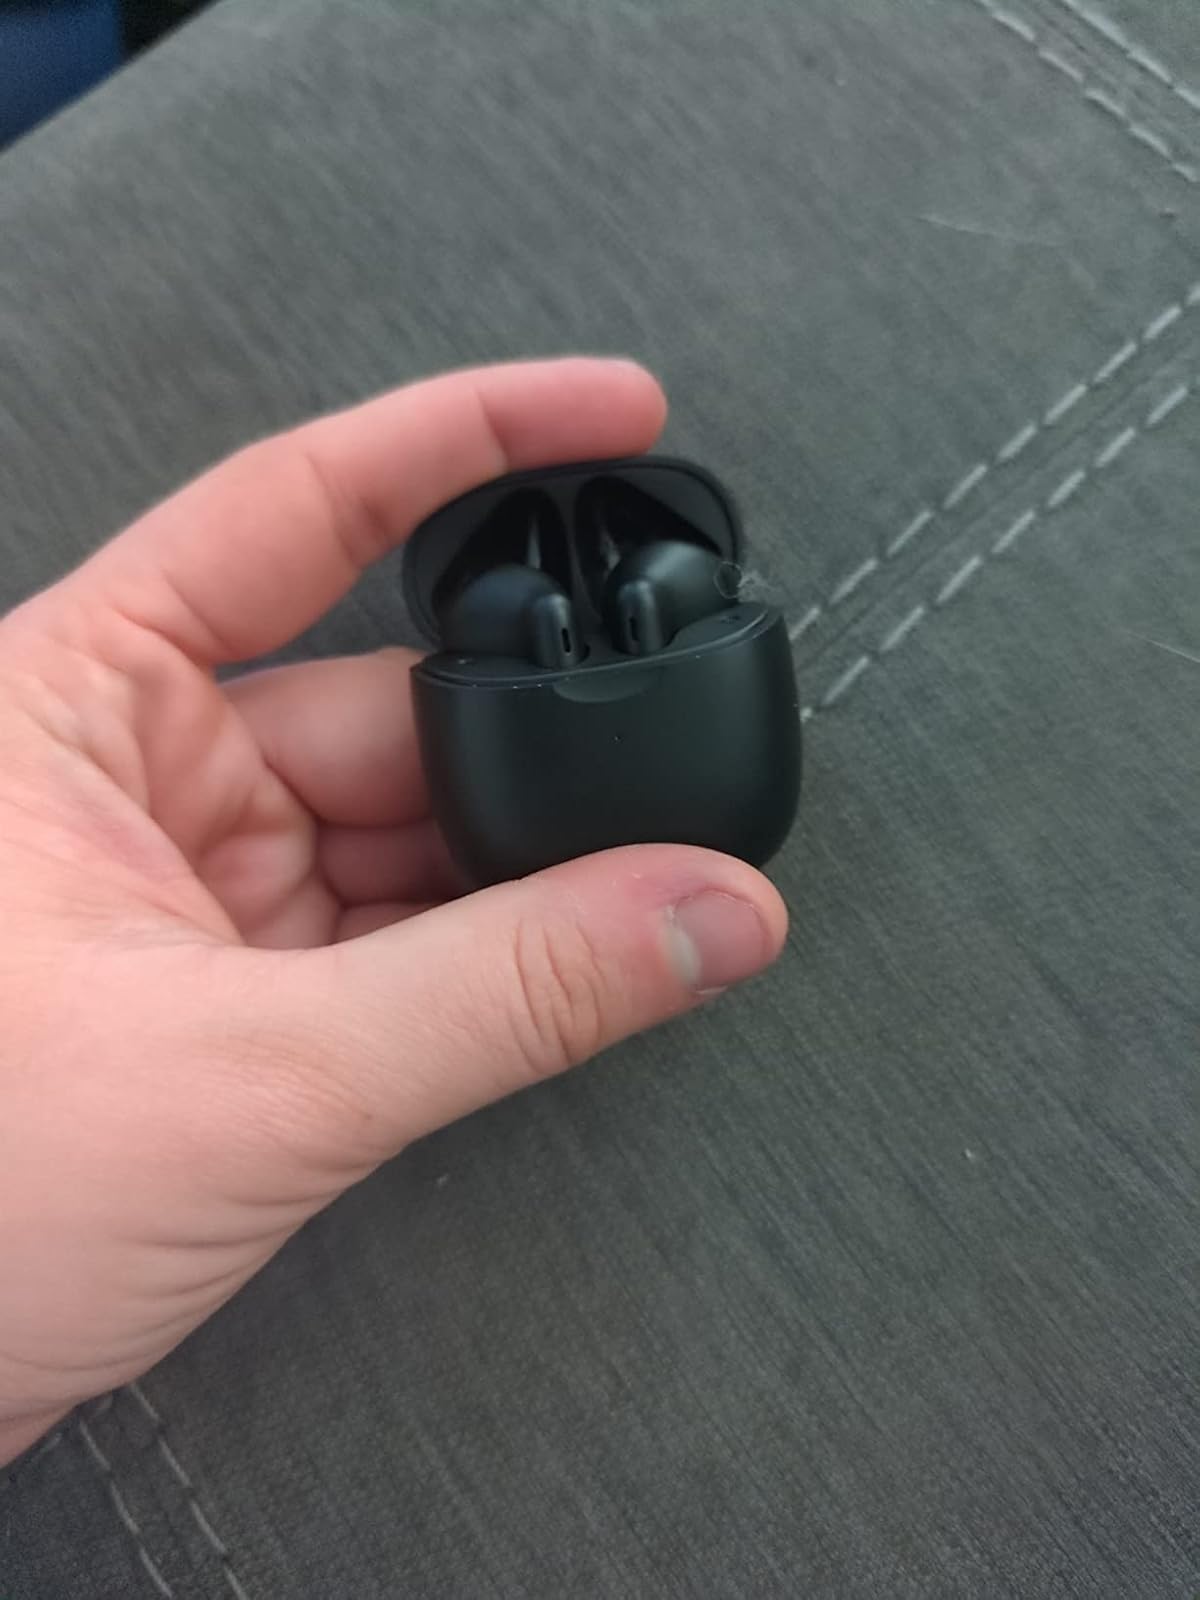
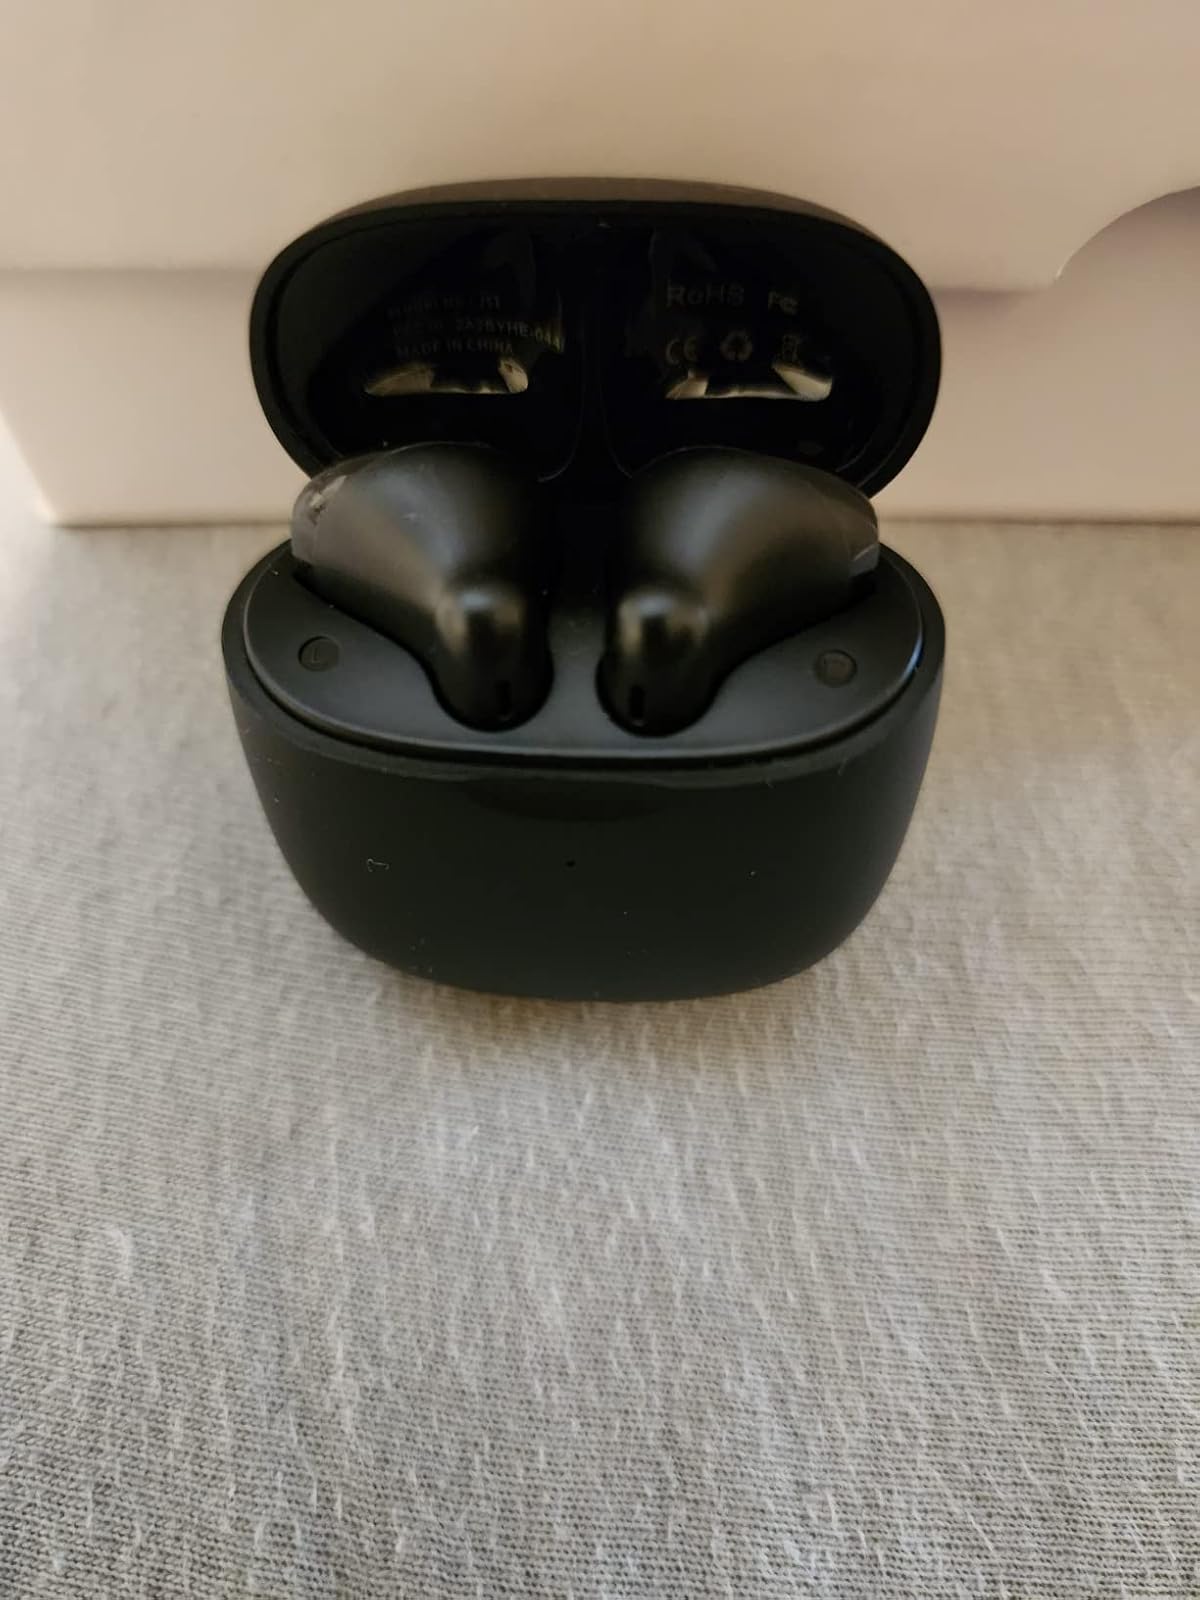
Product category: earbuds
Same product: yes